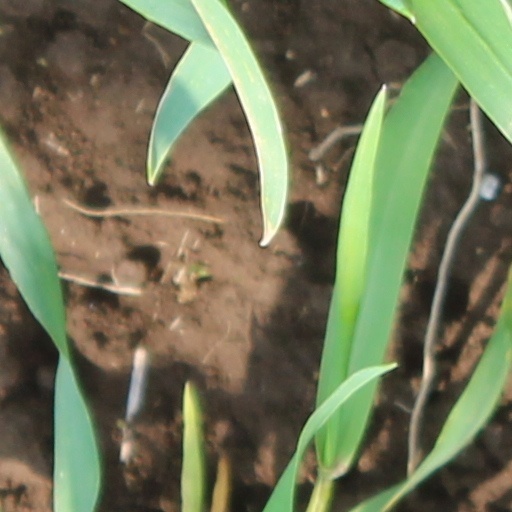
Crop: wheat